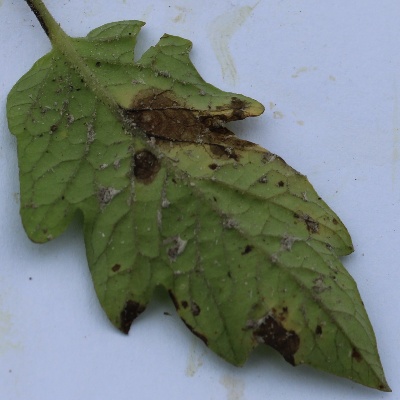
Crop: Tomato
Condition: septoria leaf spot